Justin Wong

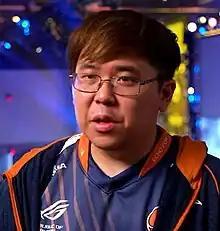
Wong in 2018

Justin Wong (born November 15, 1985), occasionally shortened to Jwong, is an American professional fighting game player residing in Canada.